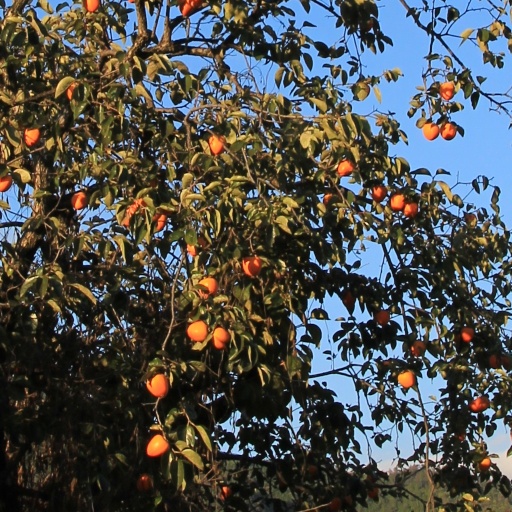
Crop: grape